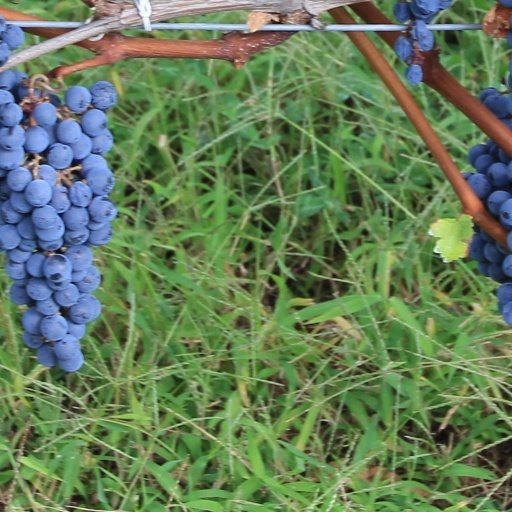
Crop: grape